Centauro (Tank destroyer)

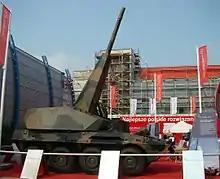
Centauro 155/39LW.

The Centauro is currently deployed as part of UNIFIL forces in Lebanon.